Ana Irma Rivera Lassén

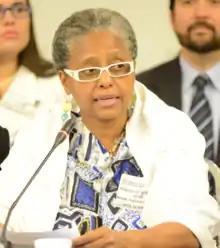
Rivera Lassén in 2015

In 1974, Rivera co-founded and edited the feminist publication "El tacón de la chancleta" (The heel of the flip-flop). Originally it was published as part of the journal "Avance", but was independently published the following year. It was the organ of the MIA, but had an independent editorial board. Rivera has published essays, poems, and newspaper articles in various publications, including: "Avance", "La Hora", "Luna Nueva", "Poemario de la mujer puertorriqueña", "El Reportero", "La sapa", "Sin Nombre", "El tacón de la chancleta", "Zse, Zse", and "El arte de morir y la pequeña muerte" by Nemir Matos-Cintrón. In 1984, she published a regular column in "El Reportero" entitled "La mujer de siglo XXI" (Women of the 21st Century) and in 1988 co-founded the magazine "Luna Nueva" as a vehicle for Feministas en Marcha (Feminists on the March), for which she had been serving as spokesperson since 1983.